The Australian Women's Weekly Children's Birthday Cake Book

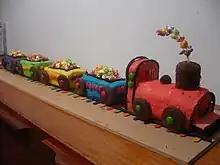

Some of the cakes featured in a Children's Party Foods–themed lift-out in September 1974. This included a "Cowboys and Indians" cake which looked very similar to the later "Farmyard", and the "Hickory Dickory Clock", later named "Clock".